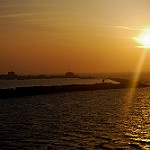
Scene: Outdoor